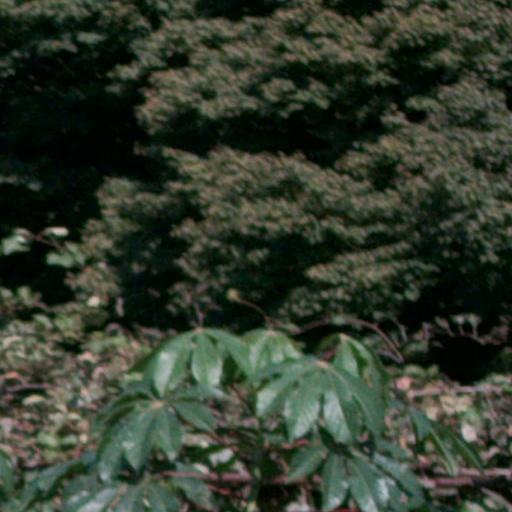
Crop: cassava